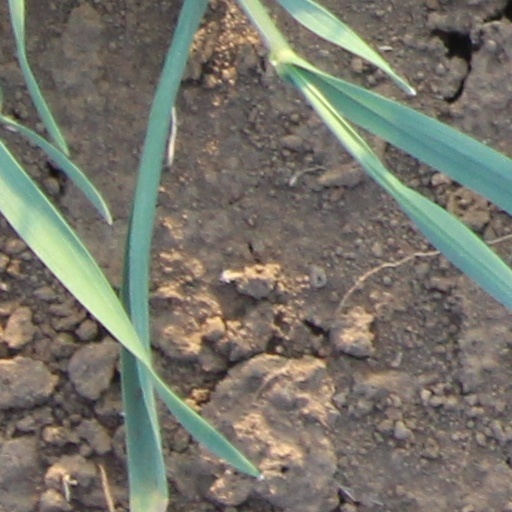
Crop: wheat